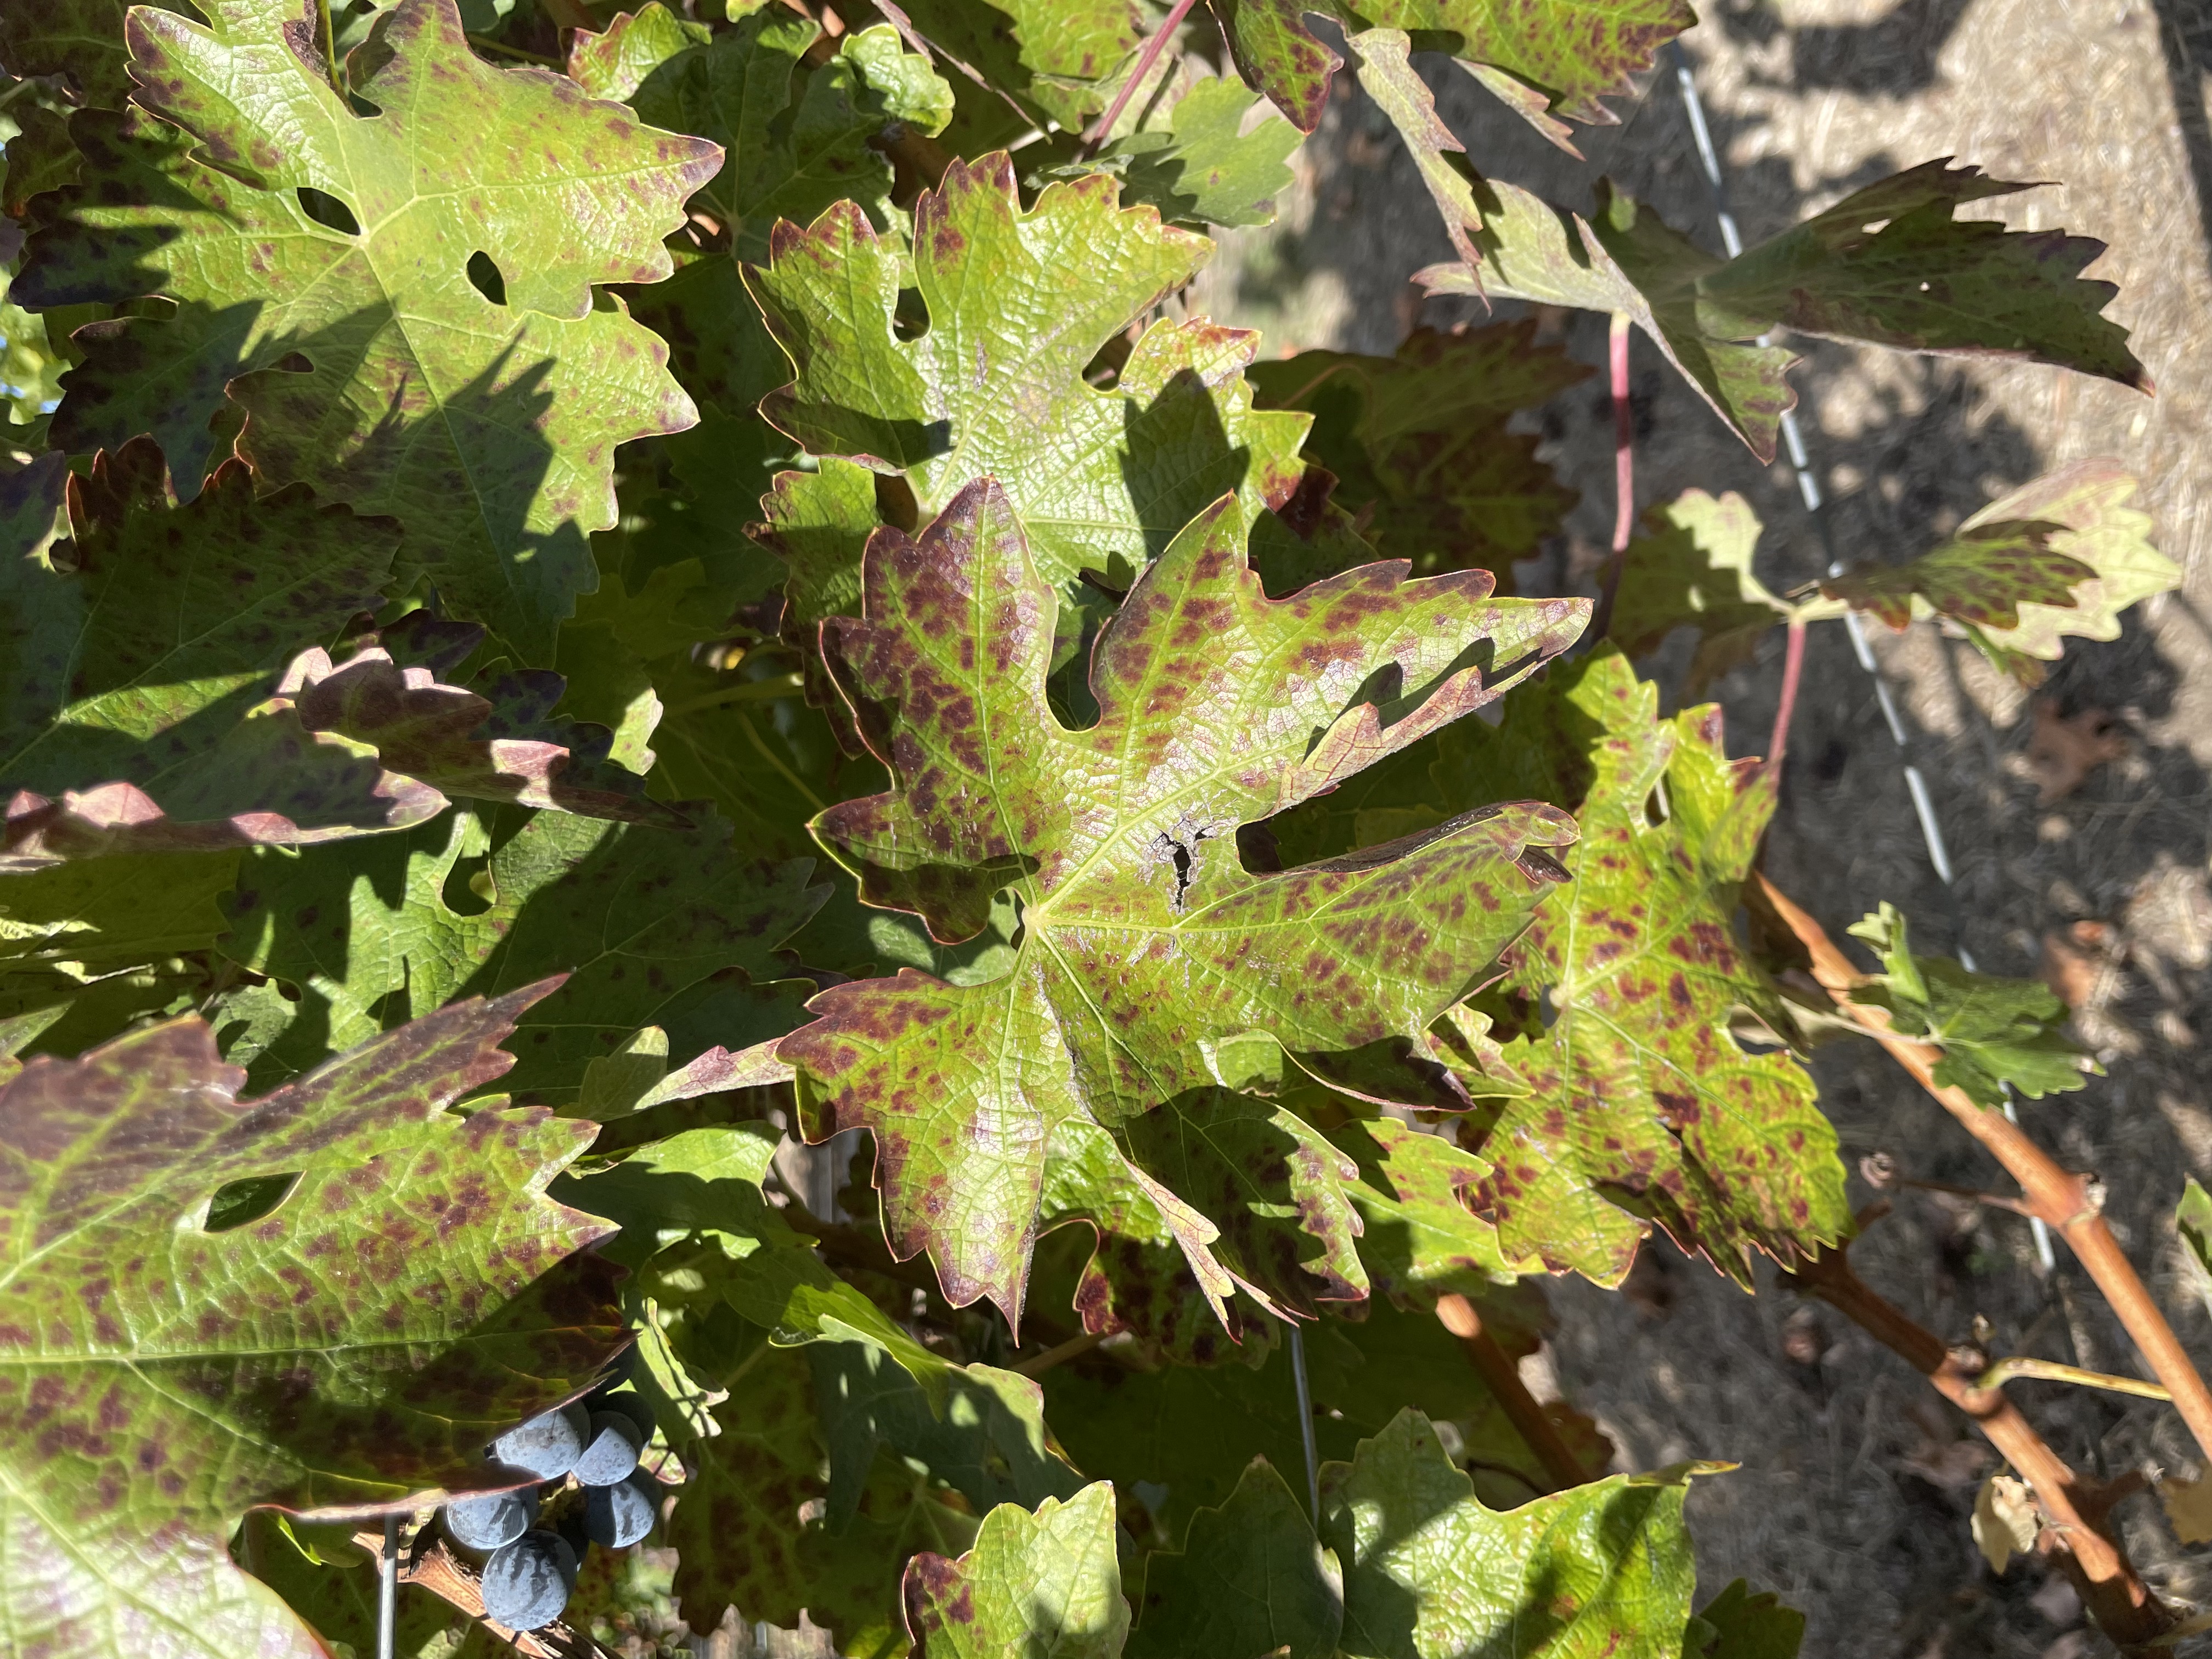
Label: Leafroll 3